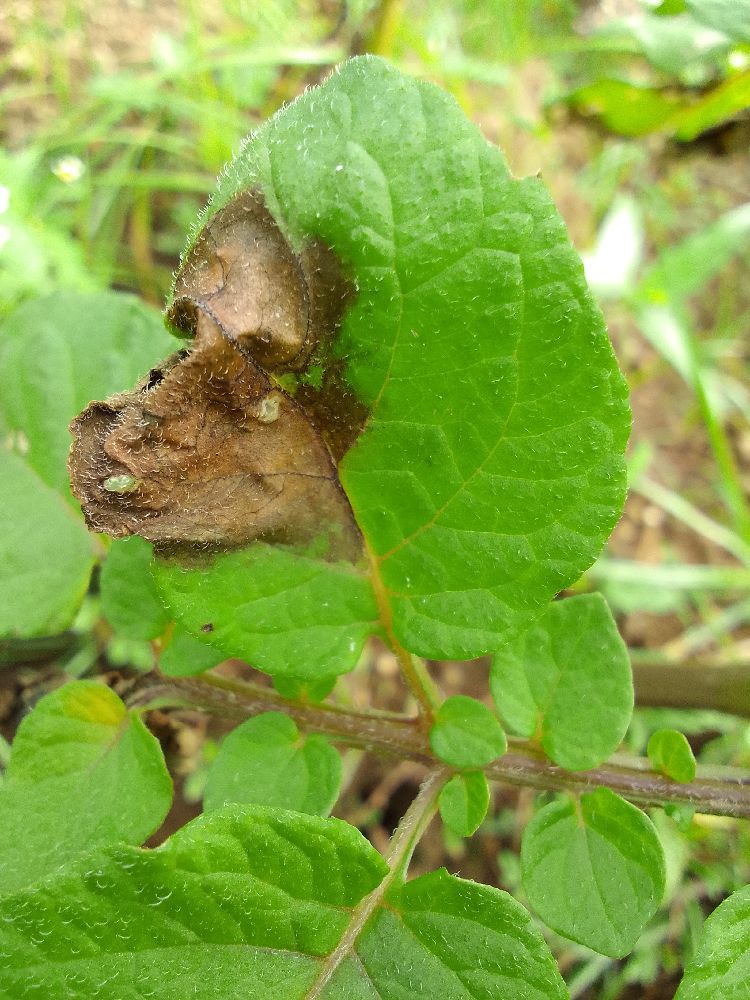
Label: Late blight